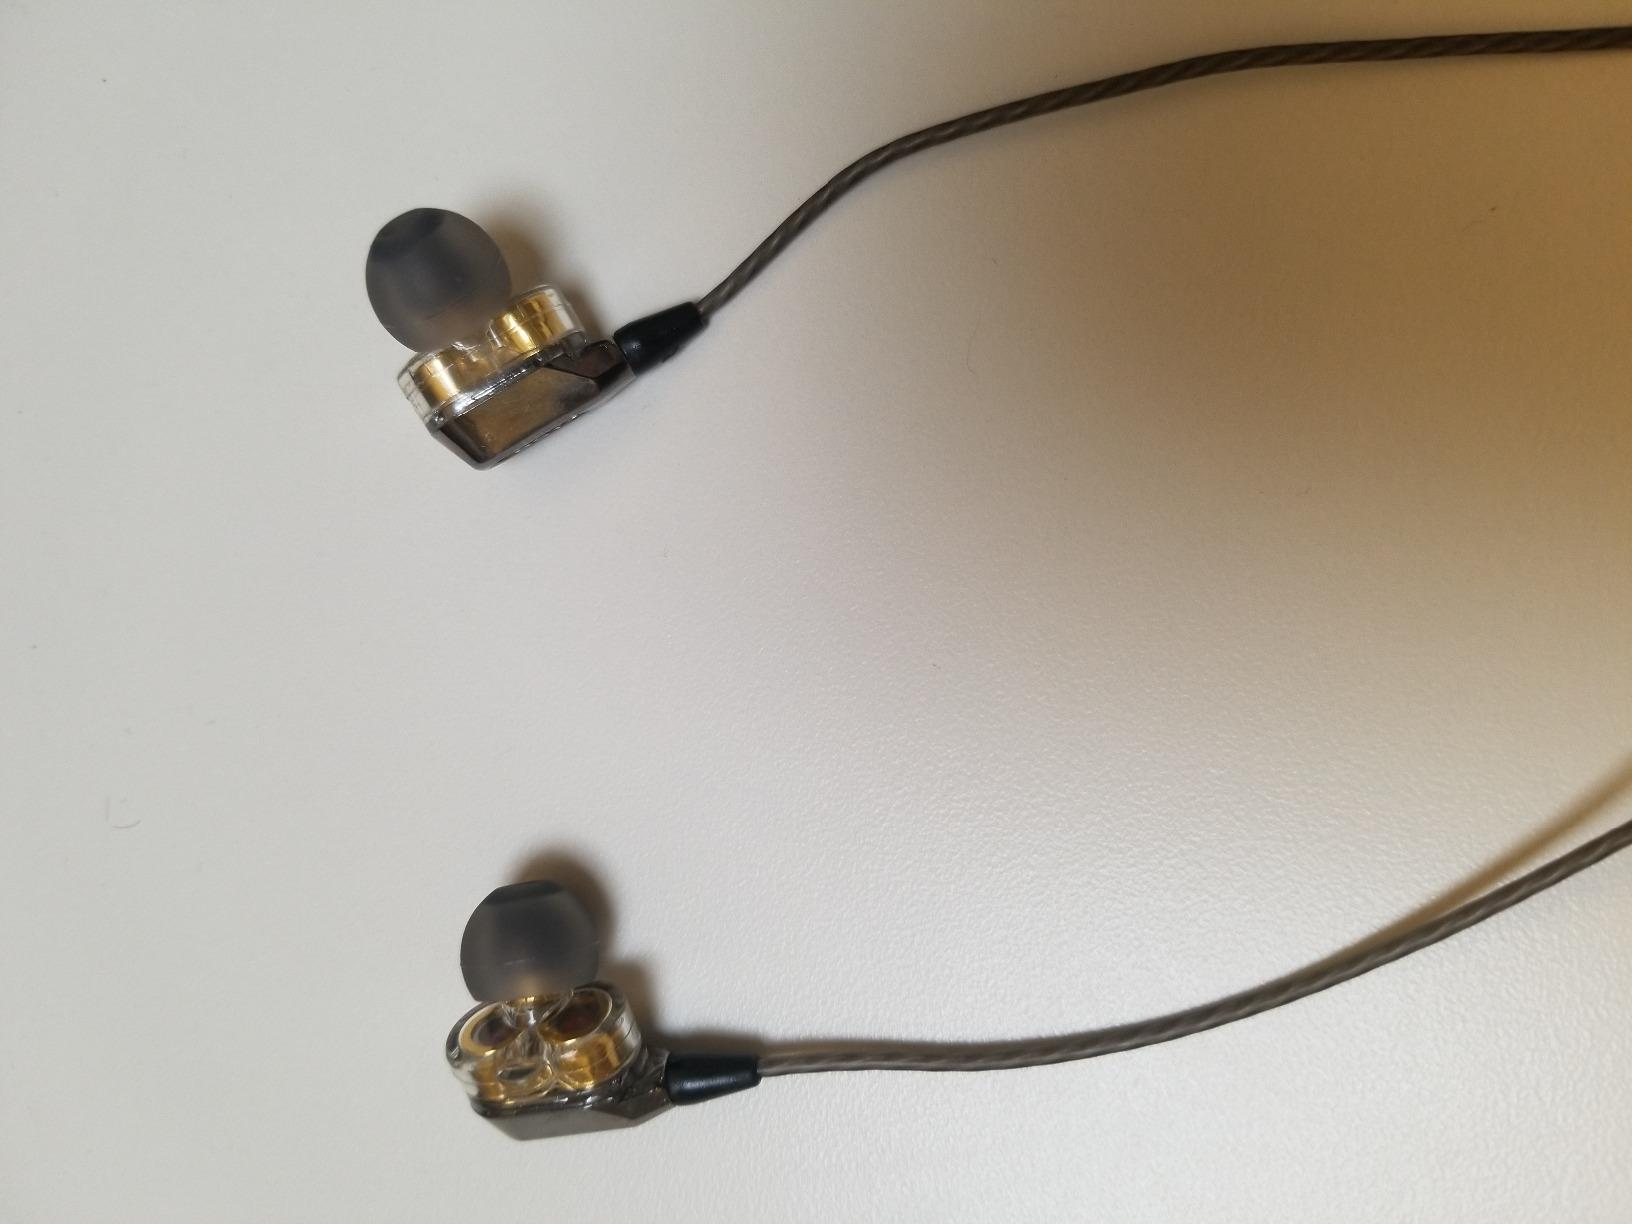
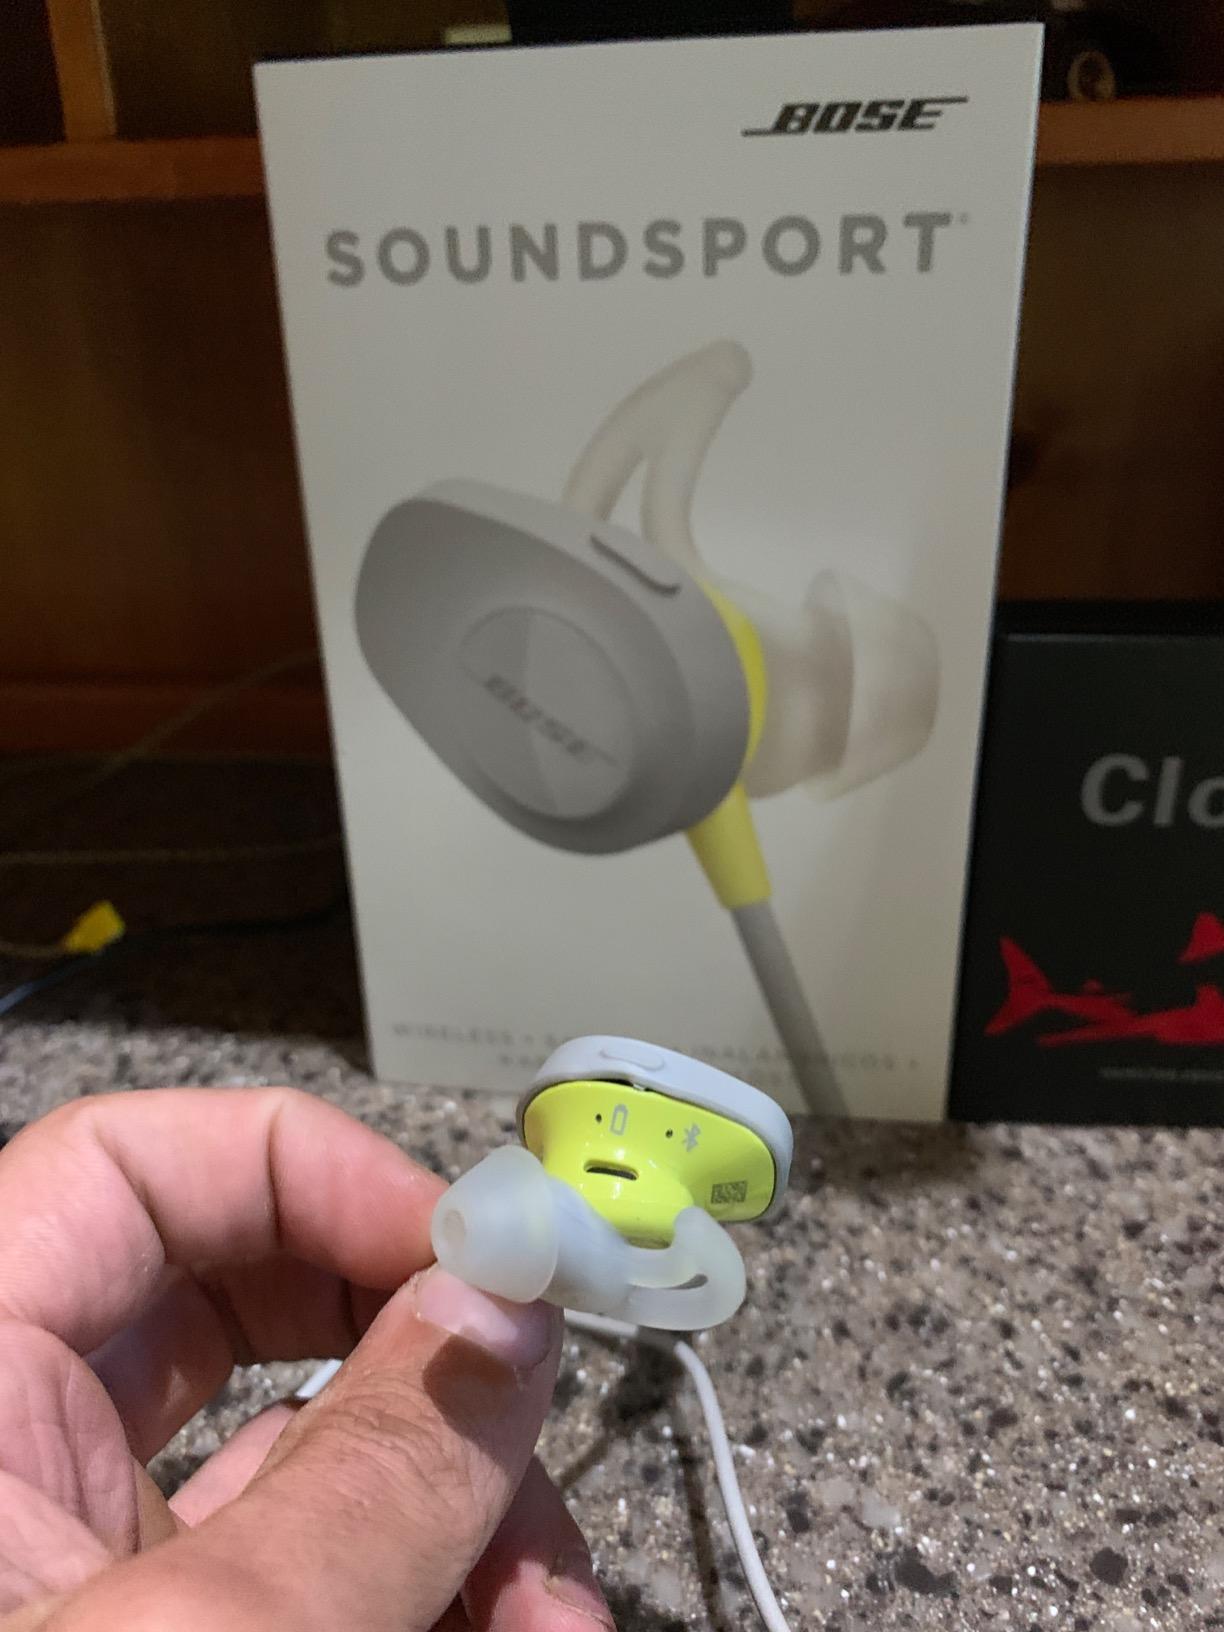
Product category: headphones
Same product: no